Thomas Kingsmill Abbott

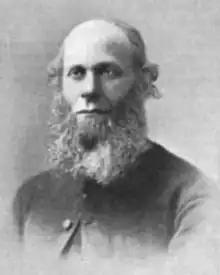
In "The Sketch", 18 December 1895

Reverend Thomas Kingsmill Abbott (26 March 1829 – 18 December 1913) was an Irish scholar and educator.